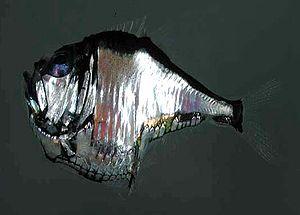
Un poisson abyssal, poisson des abysses ou poisson des profondeurs est une espèce de poissons qui passe la plus grande partie de sa vie dans les abysses. Les poissons des abysses constituent un élément important de la faune abyssale et une ressource halieutique considérable. Réputés pour leur apparence monstrueuse, la plupart mesurent à peine une dizaine de centimètres de longueur, rares sont ceux qui dépassent le mètre. En raison de leur difficile accessibilité, on ne sait que peu de choses de leur comportement, on ne peut le déduire qu'à partir de leur anatomie.
Les haches d'argent, poissons-hachettes ou sternoptychidés forment une famille de poissons téléostéens bioluminescents.
Au sens strict, la faune abyssale désigne l'ensemble des animaux vivant dans la zone abyssale des océans, c'est-à-dire vivant entre 4 000 et 6 000 m de profondeur. Toutefois, dans l'usage courant, l'expression faune abyssale désigne généralement l'ensemble des espèces vivant à partir de 200 mètres de profondeur et au-delà. À ces profondeurs, les caractéristiques de l'environnement sont très difficiles : la pression de l'eau est très élevée, la température est très basse et quasi constante, l'oxygène n'est disponible qu'en quantité très limitée, la nourriture est très rare et, surtout, la lumière venant du soleil ne pénètre pratiquement plus : c'est la zone dite aphotique, elle-même divisée en zones mésale, bathyale, abyssale et hadale. La photosynthèse y étant difficile, les végétaux ne peuvent s'y développer ; cet environnement est donc seulement occupé par des animaux et certains microorganismes non végétaux.